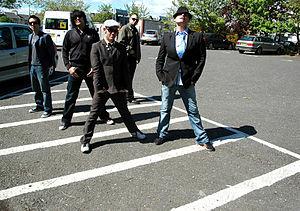
Orson est un groupe de rock californien fondé en 2000. Ce groupe est le vainqueur d'un Brit Awards. Leur album Bright Idea, produit par Noah Shain et publié par Mercury Records en 2006, a été un succès au Royaume-Uni, de même que leur premier single No Tomorrow, qui ont été premiers dans leurs catégories respectives.